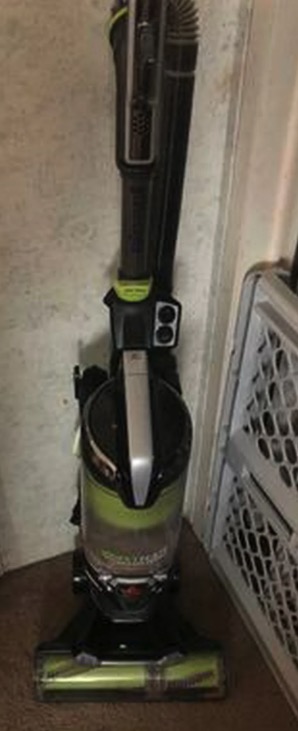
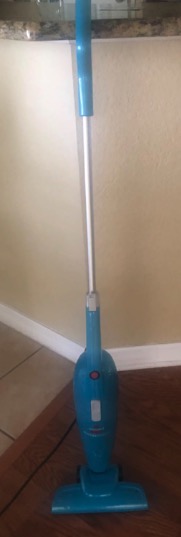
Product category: items_vacuum
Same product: no